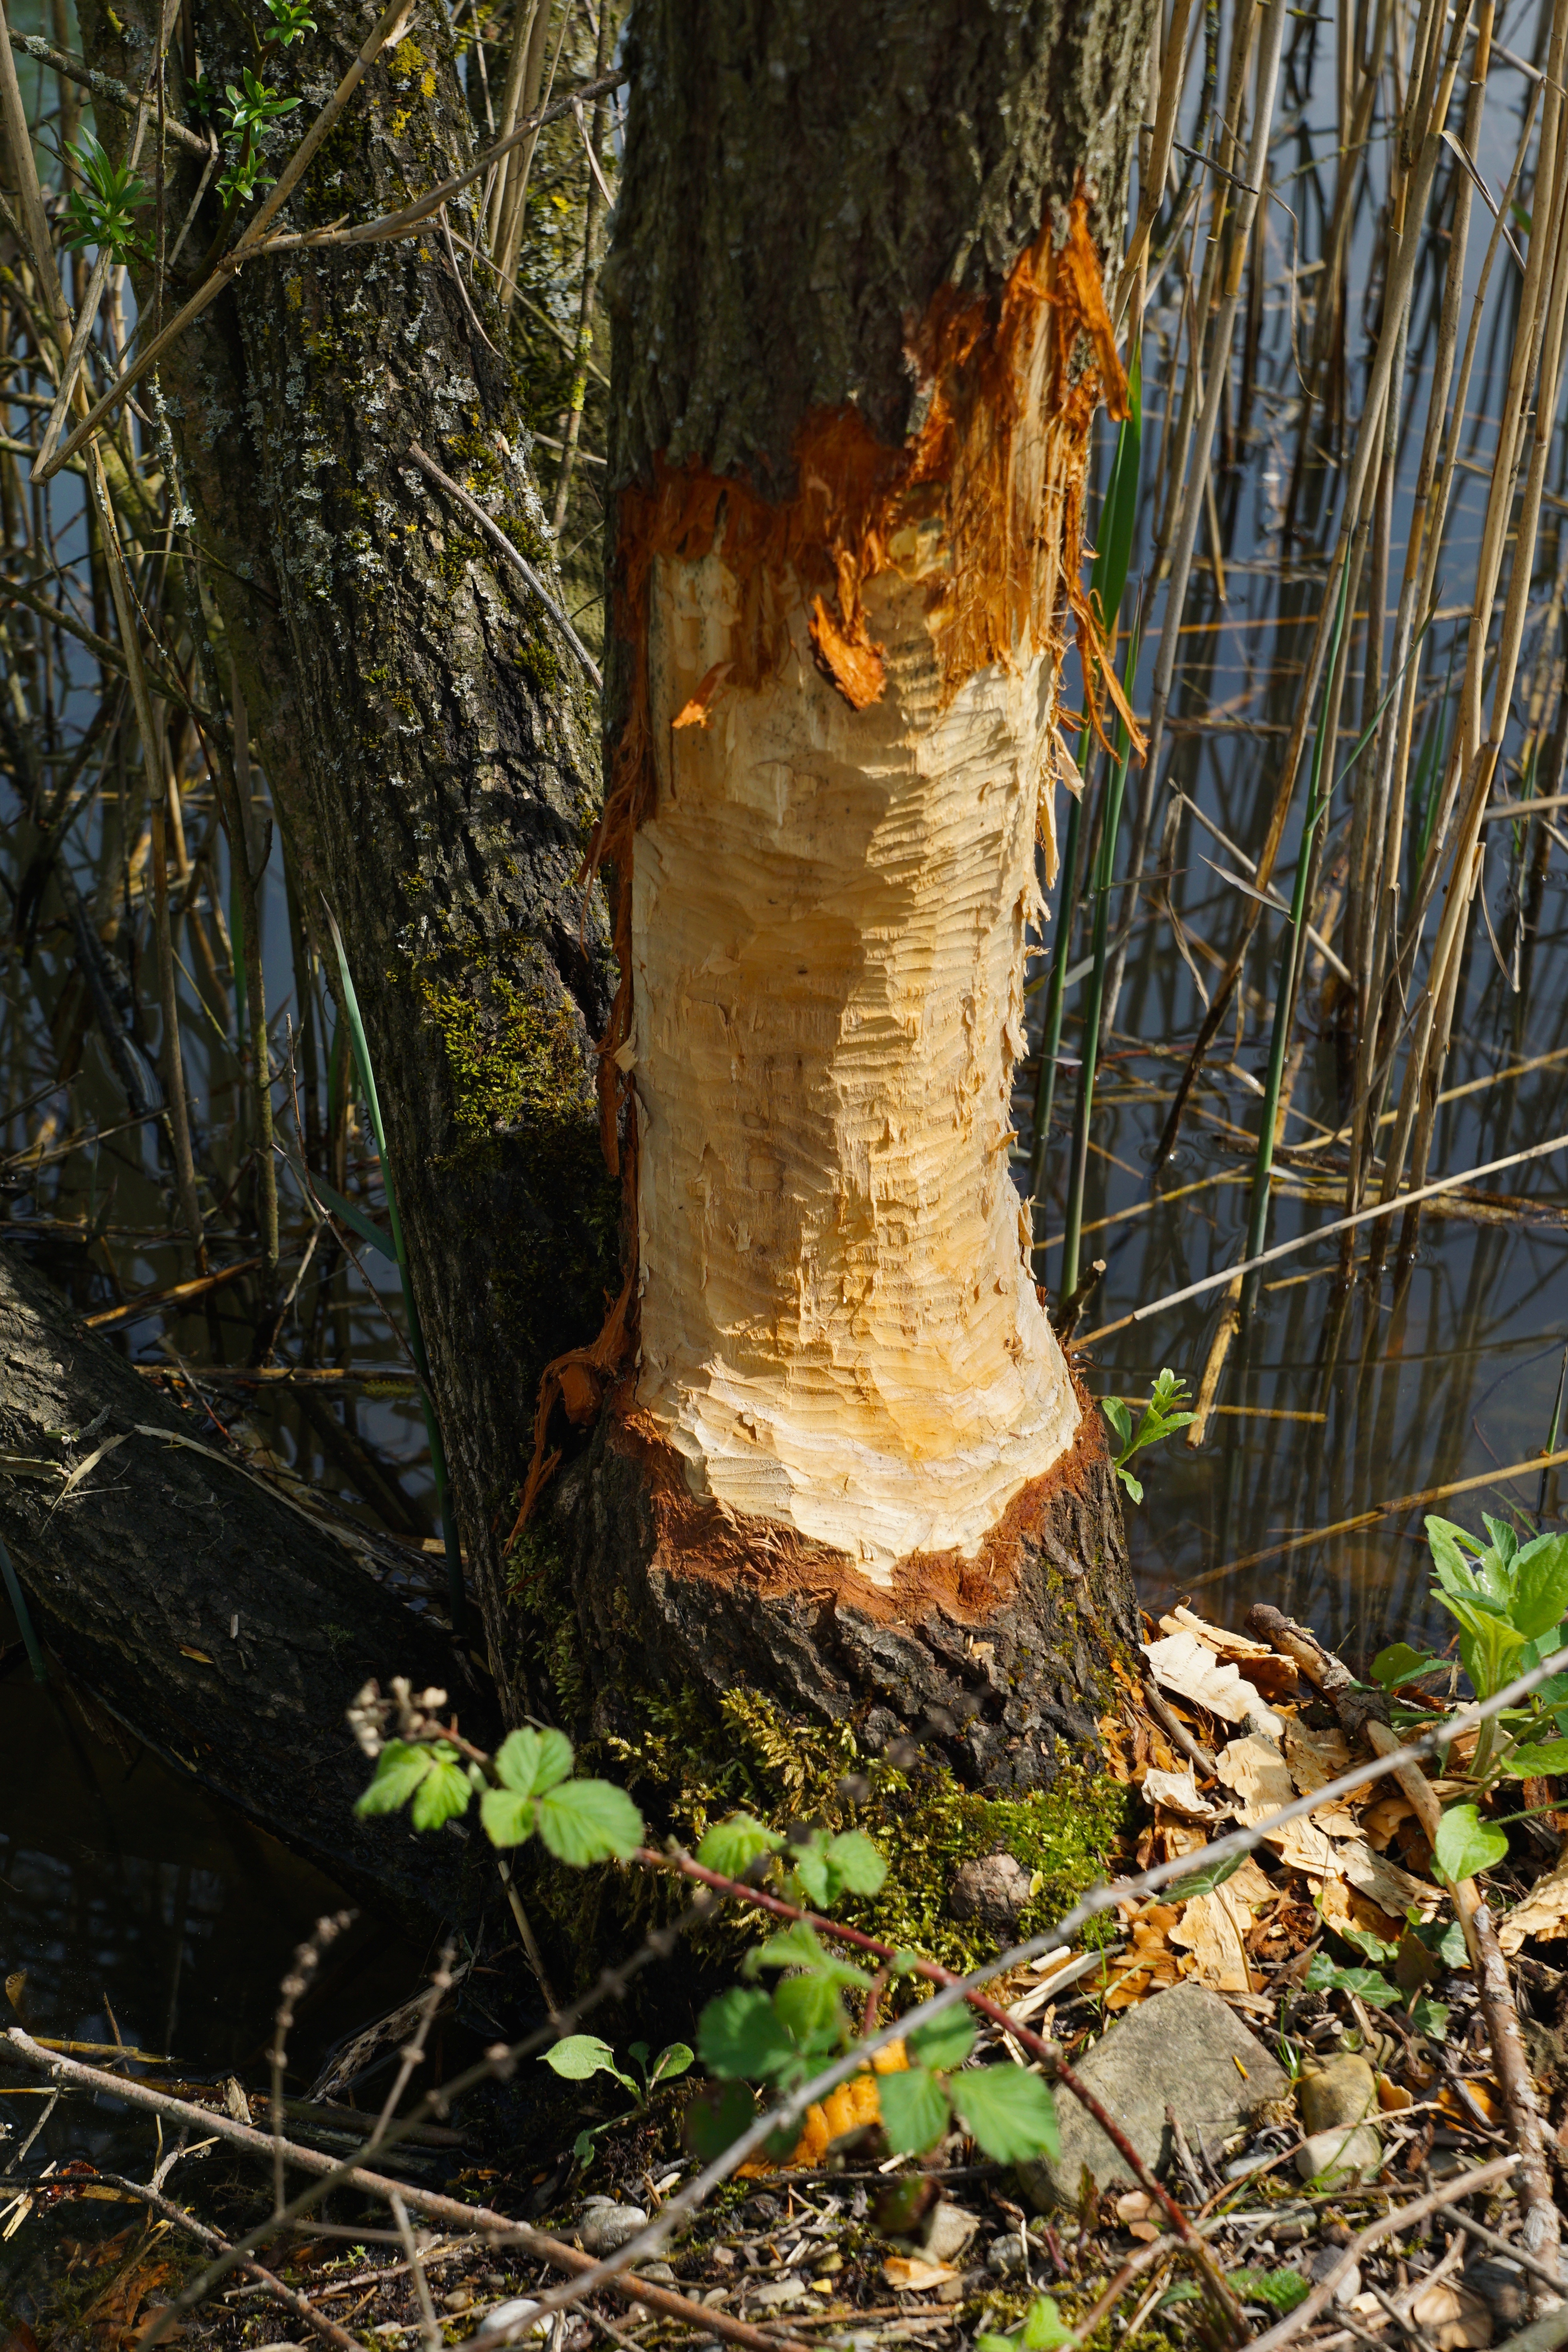
tree, nature, forest, branch, plant, wood, leaf, trunk, bark, autumn, soil, botany, season, woodland, tree stump, habitat, wood chips, natural environment, woody plant, nagspuren, beaver tracks